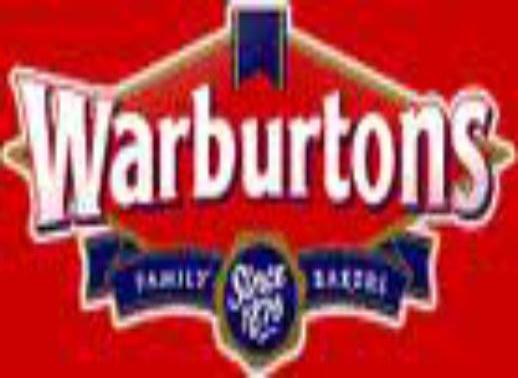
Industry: Food